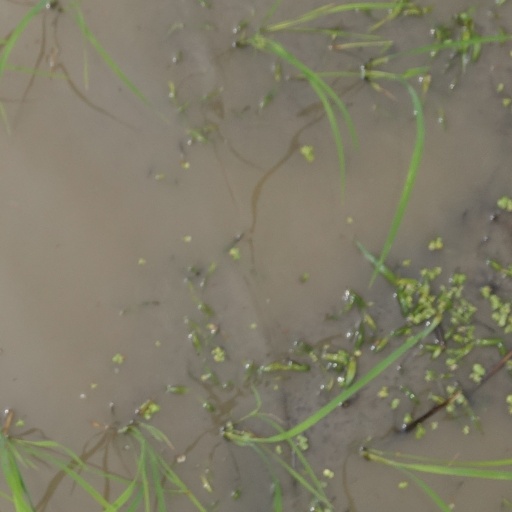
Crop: rice